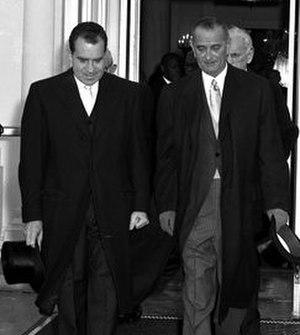
Richard Milhous Nixon /ˈɹɪt͡ʃ.ɝd ˈmɪl.haʊ̯s ˈnɪk.sən/, né le 9 janvier 1913 à Yorba Linda et mort le 22 avril 1994 à New York, est un homme d'État américain. Membre du Parti républicain, il est le 36ᵉ vice-président des États-Unis du 20 janvier 1953 au 20 janvier 1961 puis le 37ᵉ président des États-Unis, du 20 janvier 1969 au 9 août 1974.